Robert Richard Hieronimus

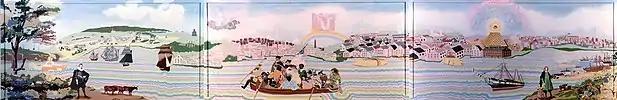

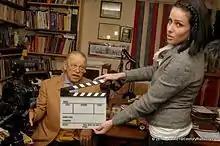
Hieronimus sits down for an interview with a film crew from Brazil.

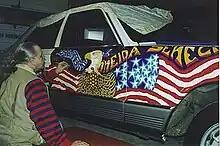
Hieronimus painting in the Hebrew lettering in the banner held by the eagle on his “Founding Fathers” art car.

Hieronimus's research on the Great Seal has been used in the speeches, literature, and libraries of the White House (1976, 1982), the State Department (1978), and the Department of Interior (1982). His Independence Hall speech on the Great Seal's bicentennial was published in the Congressional Record (1983, 1984), and his research was shared in a personal meeting with the late Egyptian President Anwar El-Sadat. Together with his wife, Zohara Meyerhoff Hieronimus, Robert Hieronimus lobbied the House and Senate on the Great Seal Act (1982–1986). Inner Traditions published a popular version of Hieronimus's doctoral thesis in 1989, entitled "America's Secret Destiny: Spiritual Vision and the Founding of a Nation". This book was revised and expanded in 2006 under the title "Founding Fathers, Secret Societies: Freemasons, Illuminati, Rosicrucians and the Decoding of the Great Seal". As a result of this book, Hieronimus was featured on documentaries on the National Geographic, Discovery and History Channels. "Founding Fathers, Secret Societies" has been translated into German, French, Russian, and Spanish.